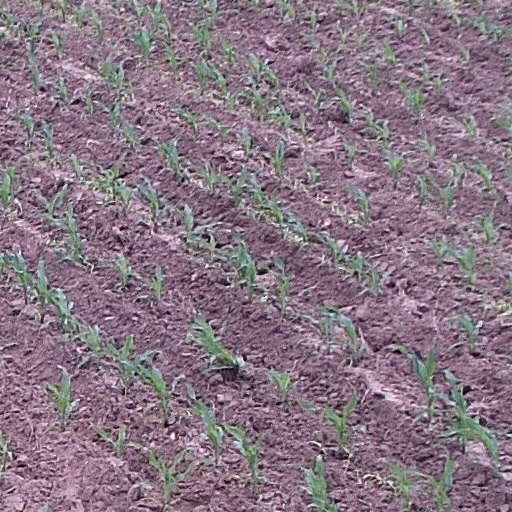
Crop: maize; corn